Yu Minhong

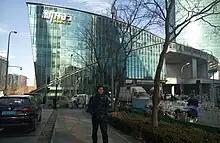

As the largest provider of private educational services in China, New Oriental offers educational programs including English and other foreign languages, overseas and domestic test preparation courses, tutoring, primary and secondary school education and online education. New Oriental's instruction combines humorous, interactive teaching techniques with traditional Chinese educational values. Yu Minhong once emphasized his idea of "rediscovery", which included New Oriental's self-positioning among the private sector of China's education area, and Chinese international students' discovering and rediscovering of themselves and their homeland. All of these have been based on the background of overseas tide and China's unprecedented development in the past decades. Yu Minhong with his New Oriental has always been arguing that they not only provide students with academic training, but also give inspirations.